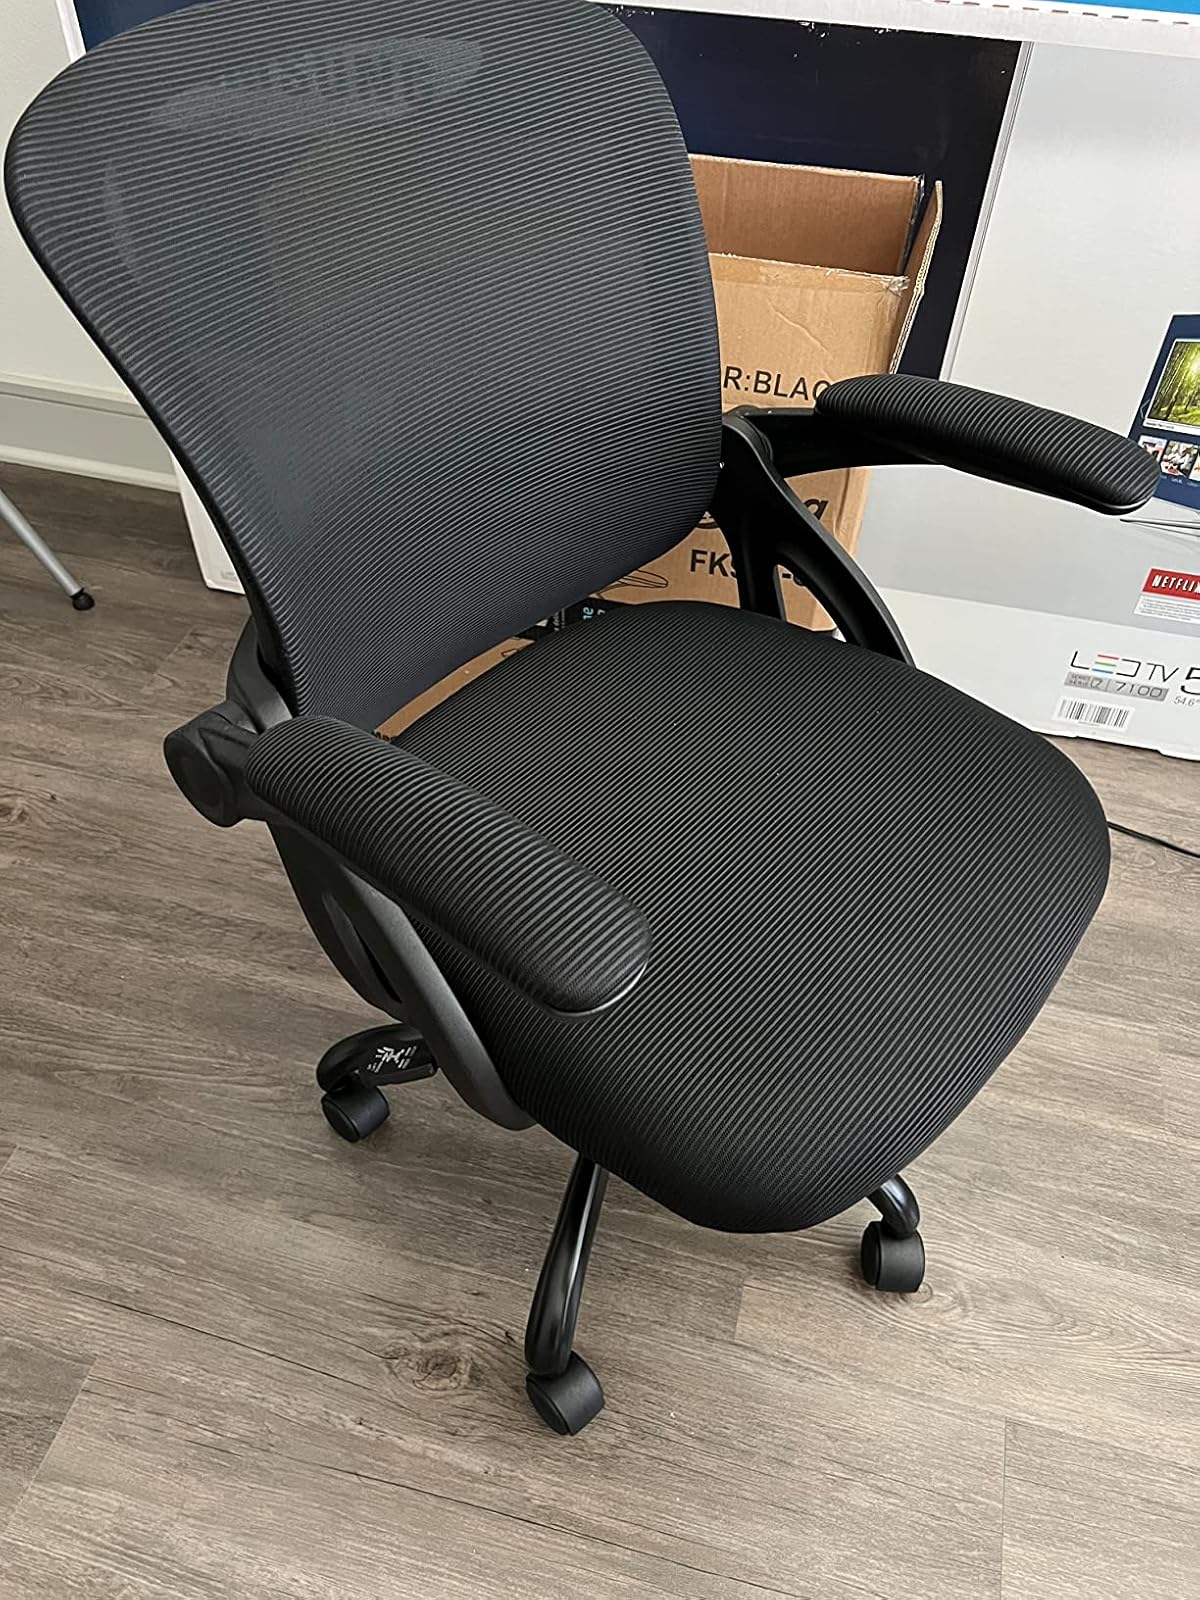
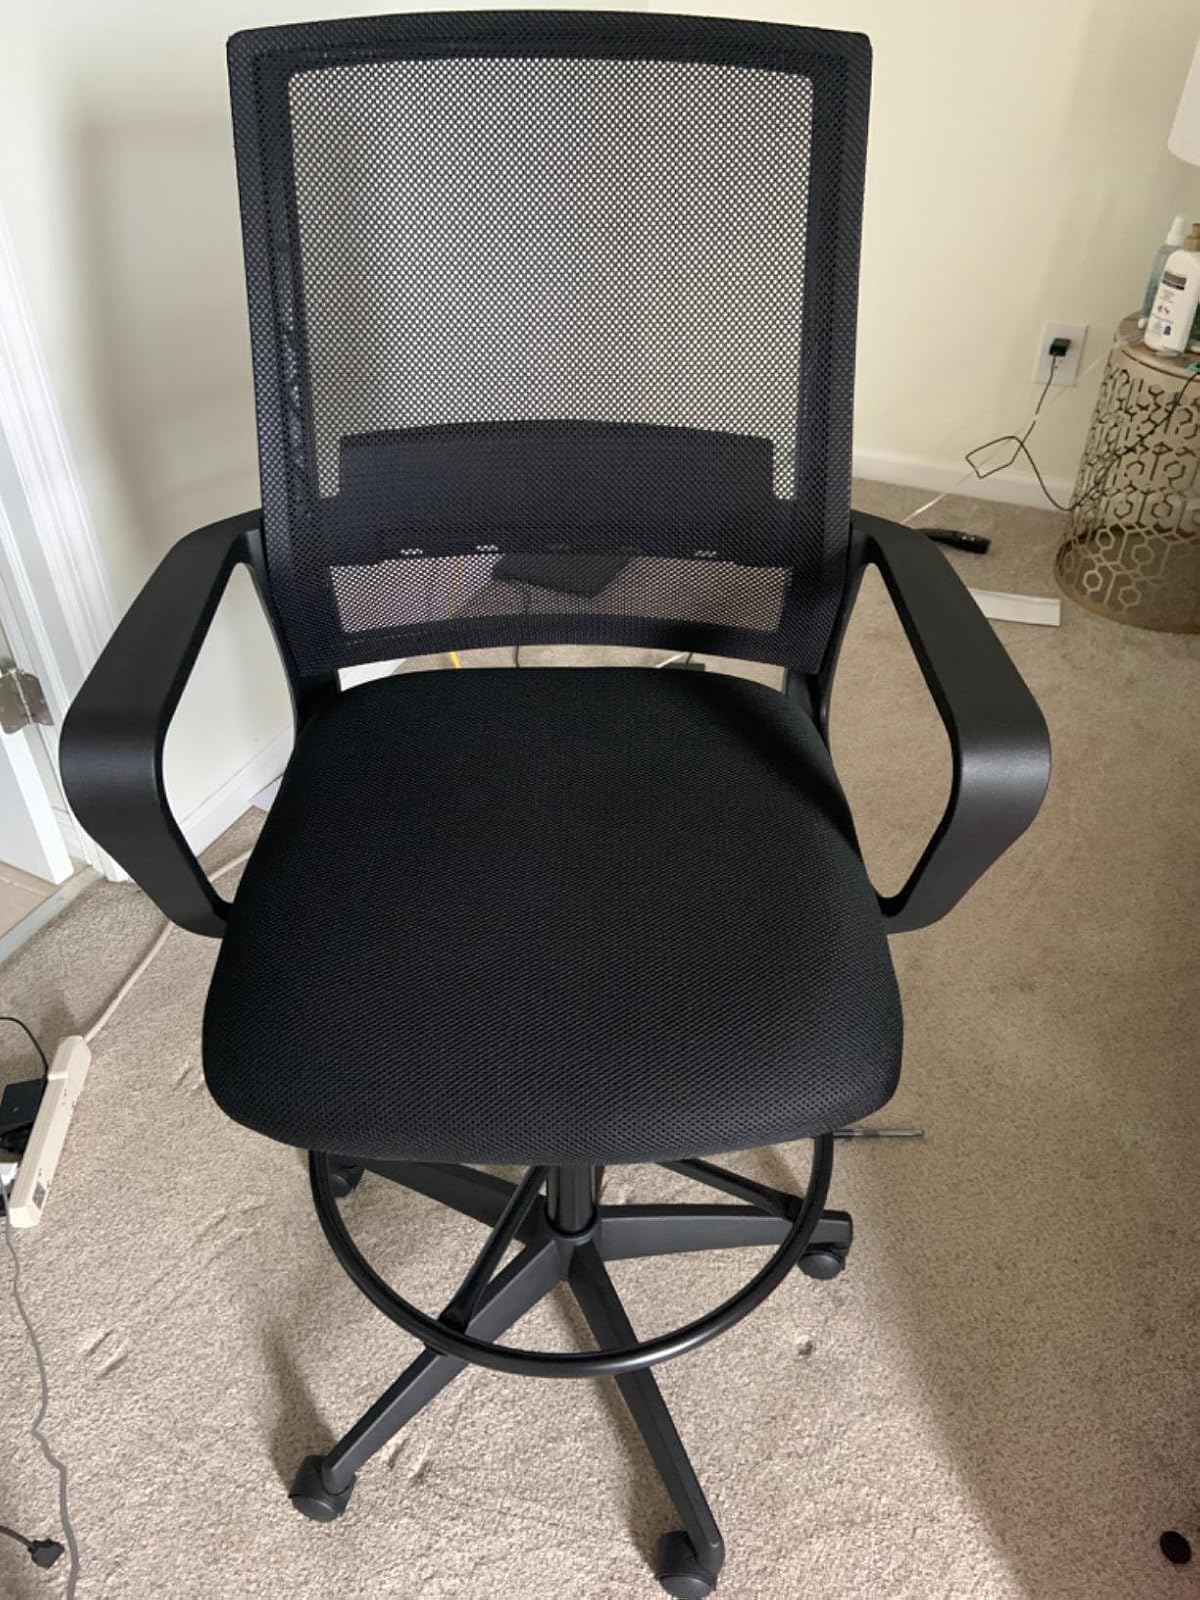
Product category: items_chair
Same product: no